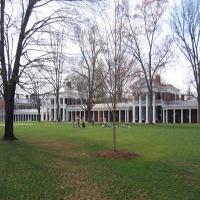
Weather: cloudy or overcast